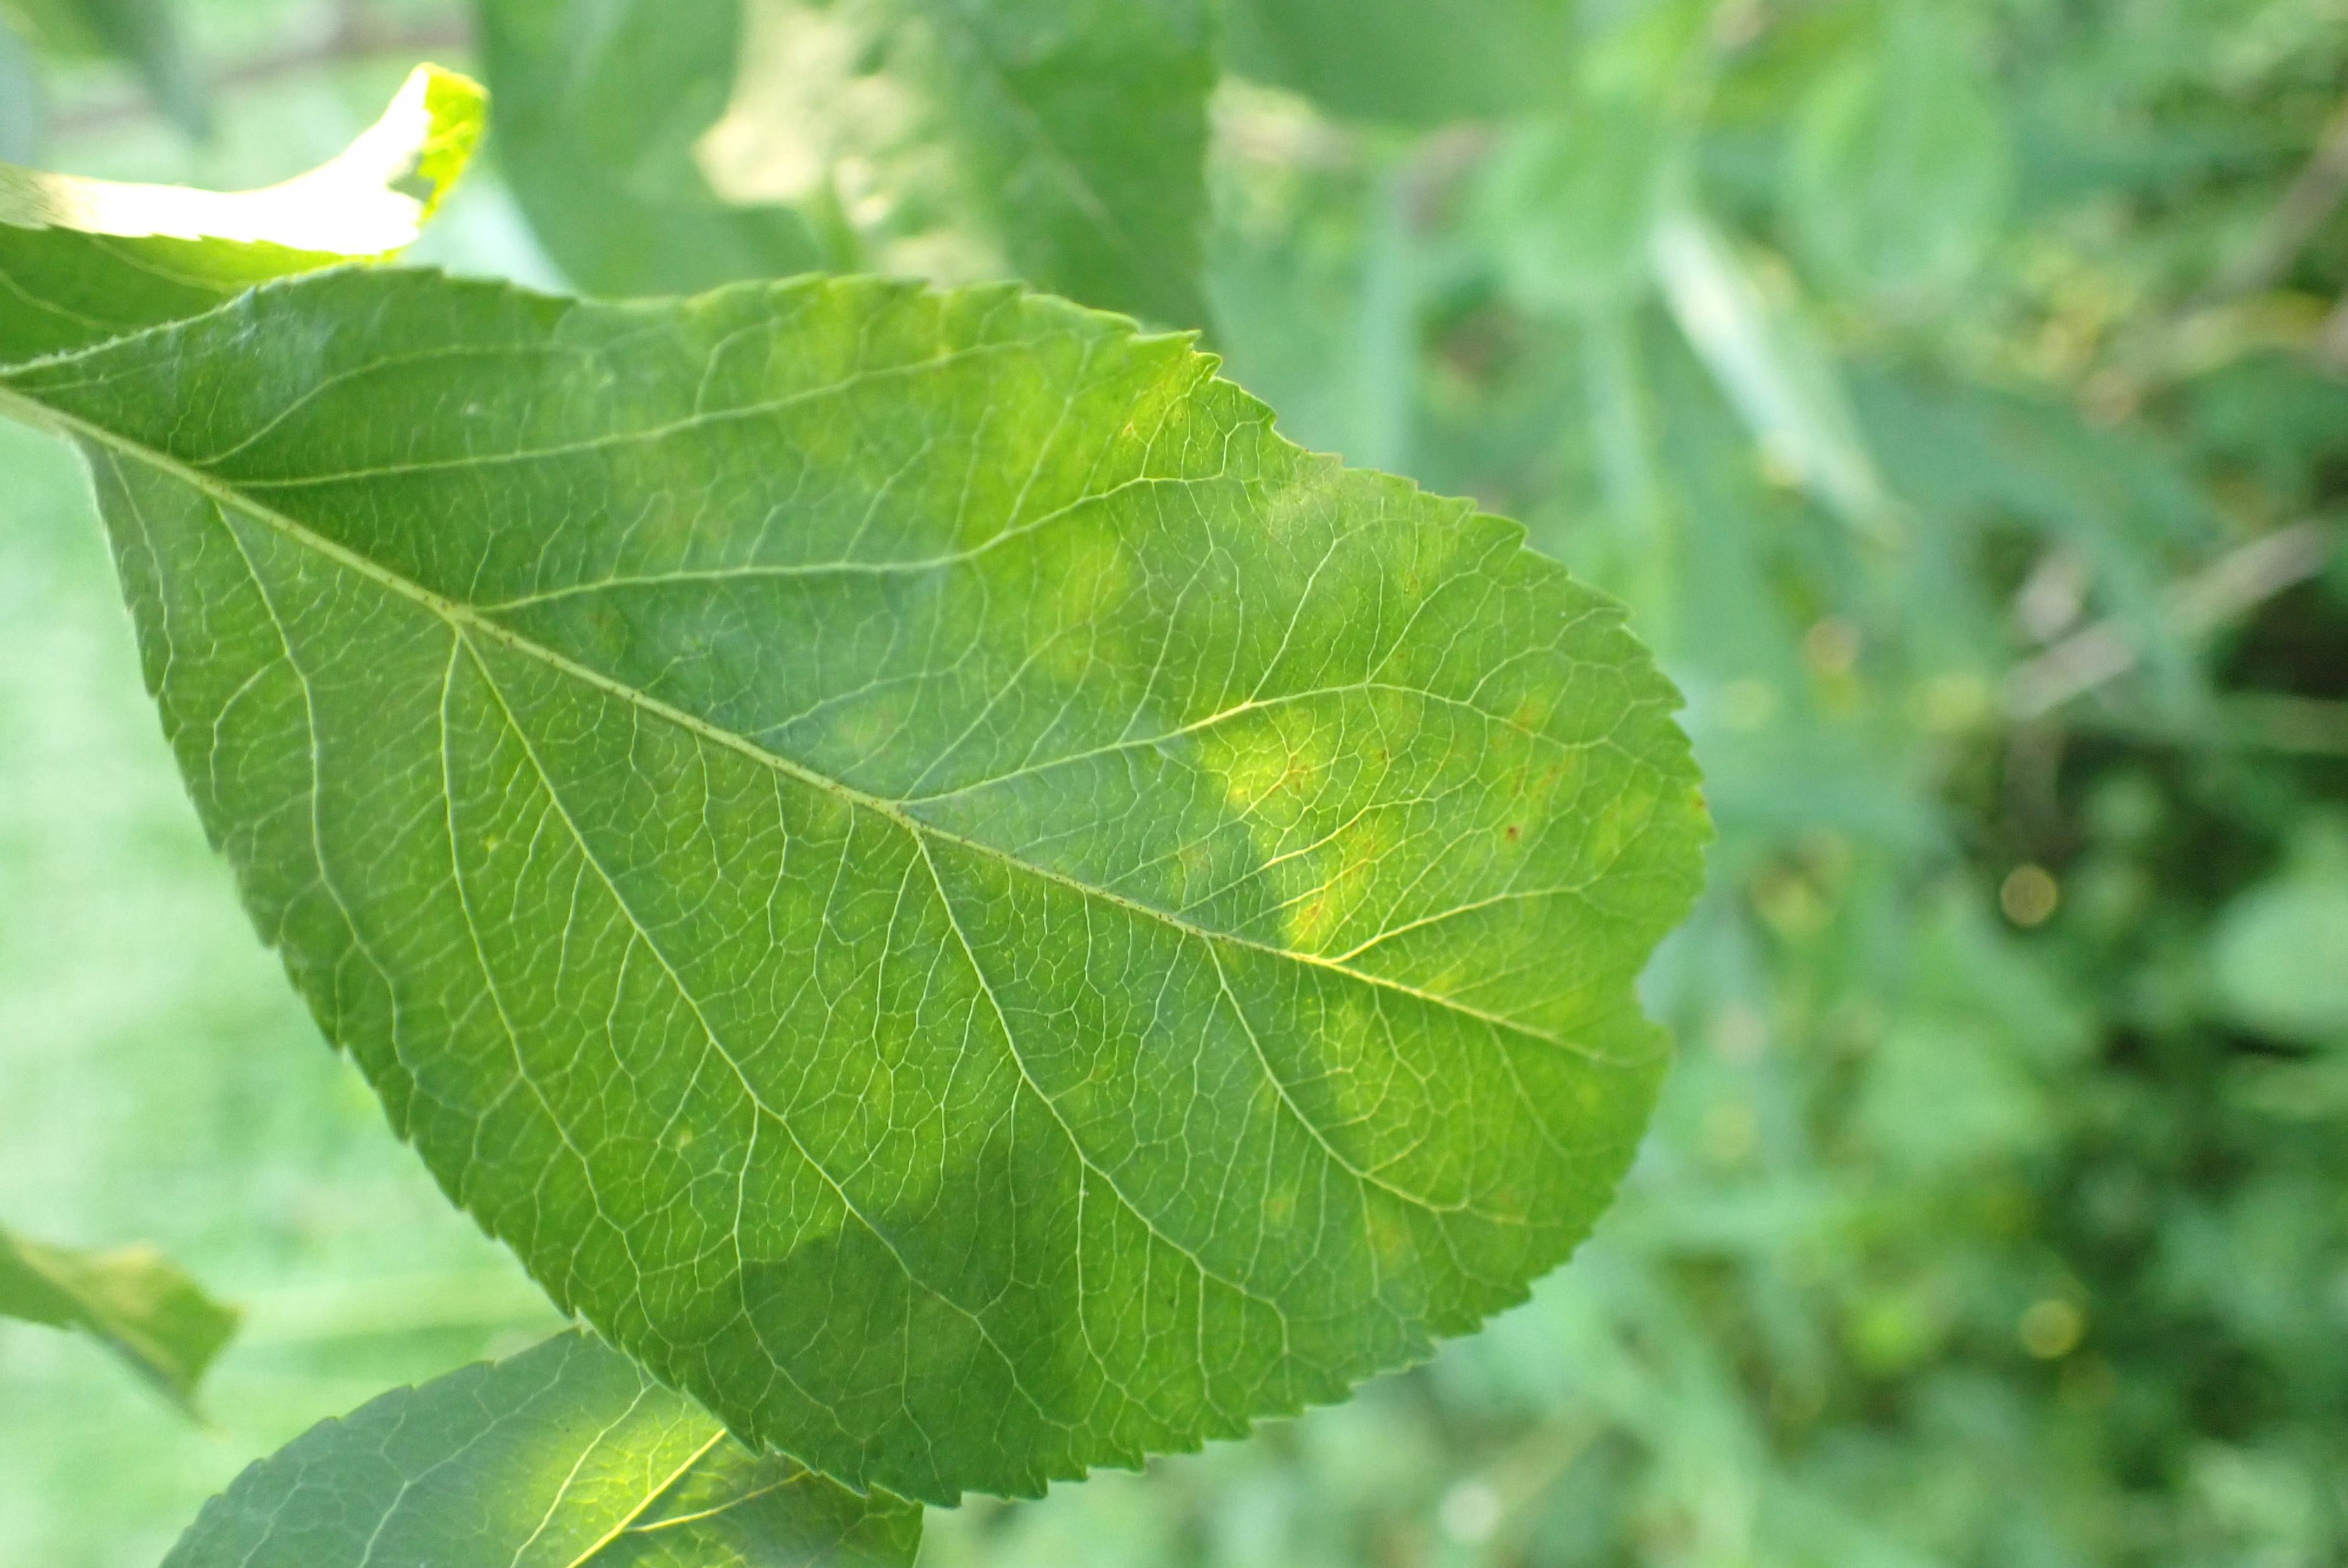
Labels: scab